Sport in Israel

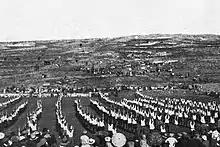
Calisthenics in Beit Hakerem, Jerusalem, c. 1925

The Daniel Rowing Centre in Tel Aviv is Israel's prime training facility, and the home of the national Olympic and Paralympic squad. The sport is practiced in Tel Aviv Yarkon River, Kishon Port of Haifa and Tiberius Sea of Galilee.